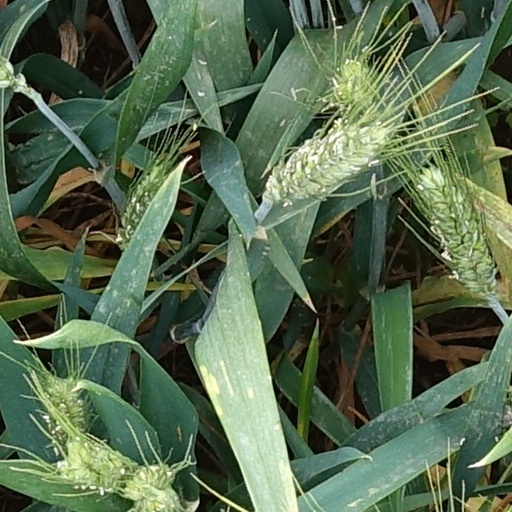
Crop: wheat